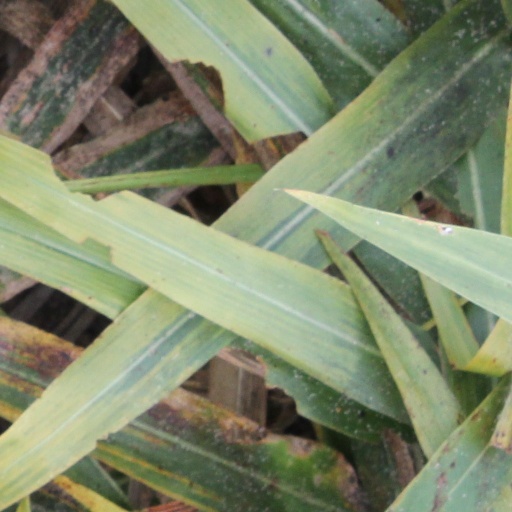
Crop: sorghum